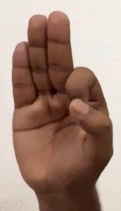
ASL sign: F